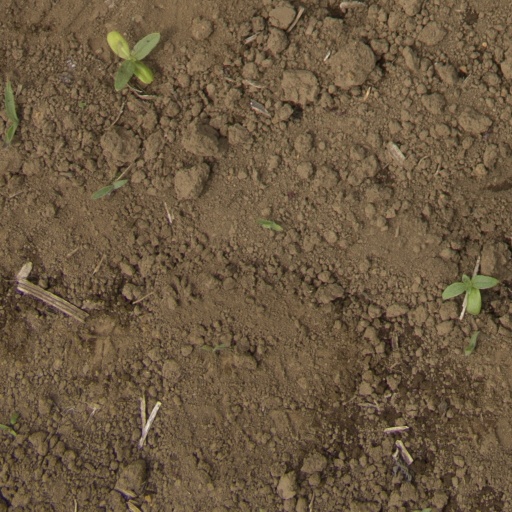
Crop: Jerusalem artichoke